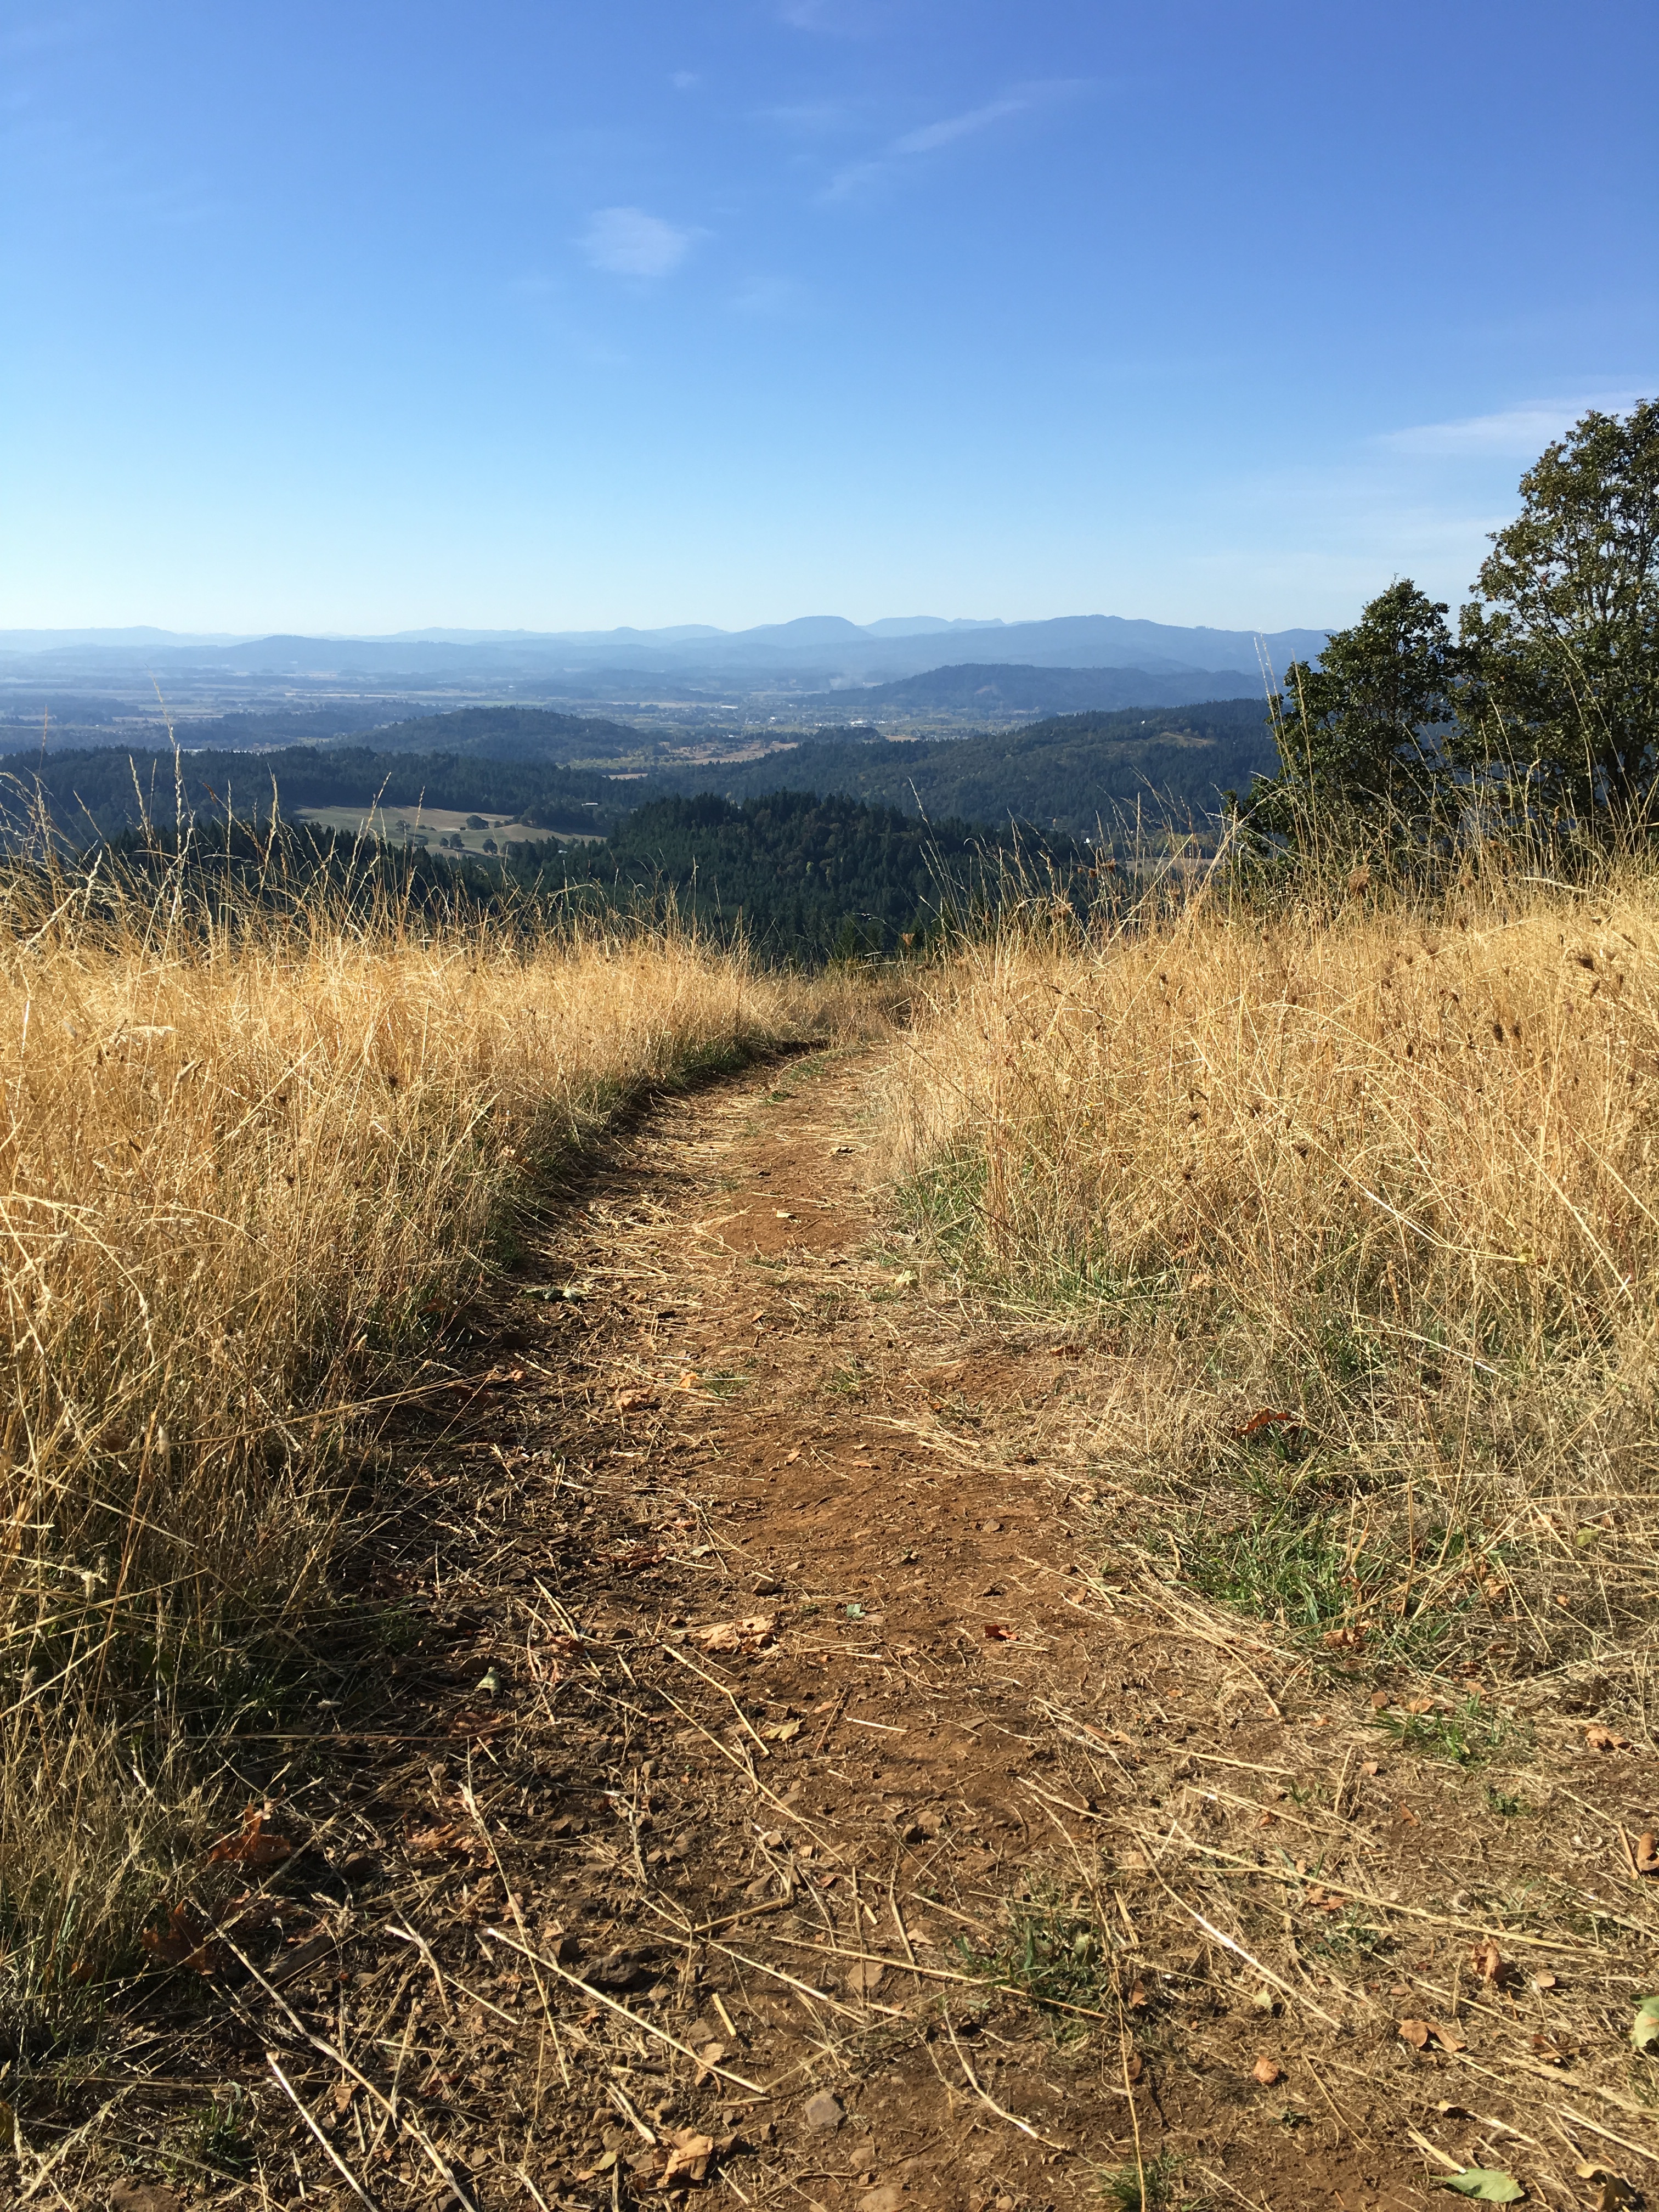
landscape, tree, nature, grass, horizon, wilderness, walking, mountain, trail, field, meadow, prairie, morning, hill, adventure, autumn, soil, ridge, plain, grassland, plateau, habitat, ecosystem, steppe, rural area, natural environment, geographical feature, grass family